FC Dunav Ruse

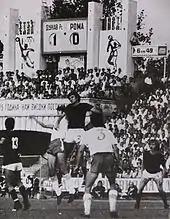
Dunav playing against Serie A club Roma at the Municipal Stadium in 1975.

Following years of several movements between lower divisions, a decent squad, established by playing manager Engibar Engibarov at the time, eventually won the Cup of Bulgarian Amateur Football League in 2003–04 and for the next season they finally gained promotion to the B PFG after a long-term absence in the amateur divisions. It was to be their first appearance in professional football since the club was relegated from the A Group in 1991.